Jean-Baptiste Tournassoud

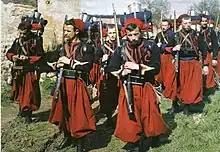
Tournassoud autochrome colour photograph of French 3rd Zouaves 1912

Tournassoud was director of the Photographic and Cinematographic Service of the War (French: "Service photographique et cinématographique de la guerre - SPCG") from October 30, 1918, to September 30, 1919.